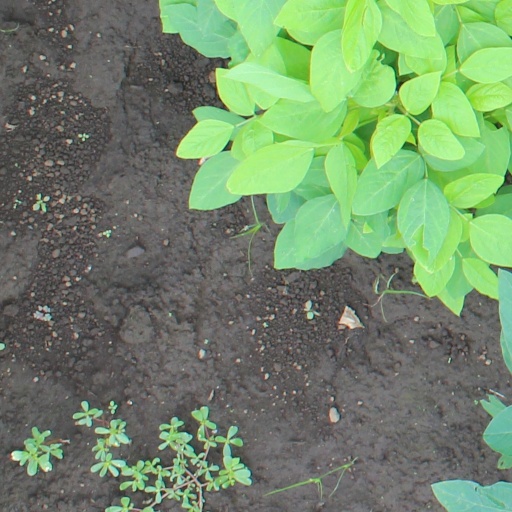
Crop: soybean